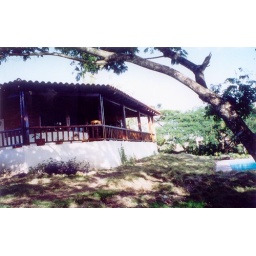
Another view of the house note how rough the grass looks in this photo. Then look in 6 months time WOW!